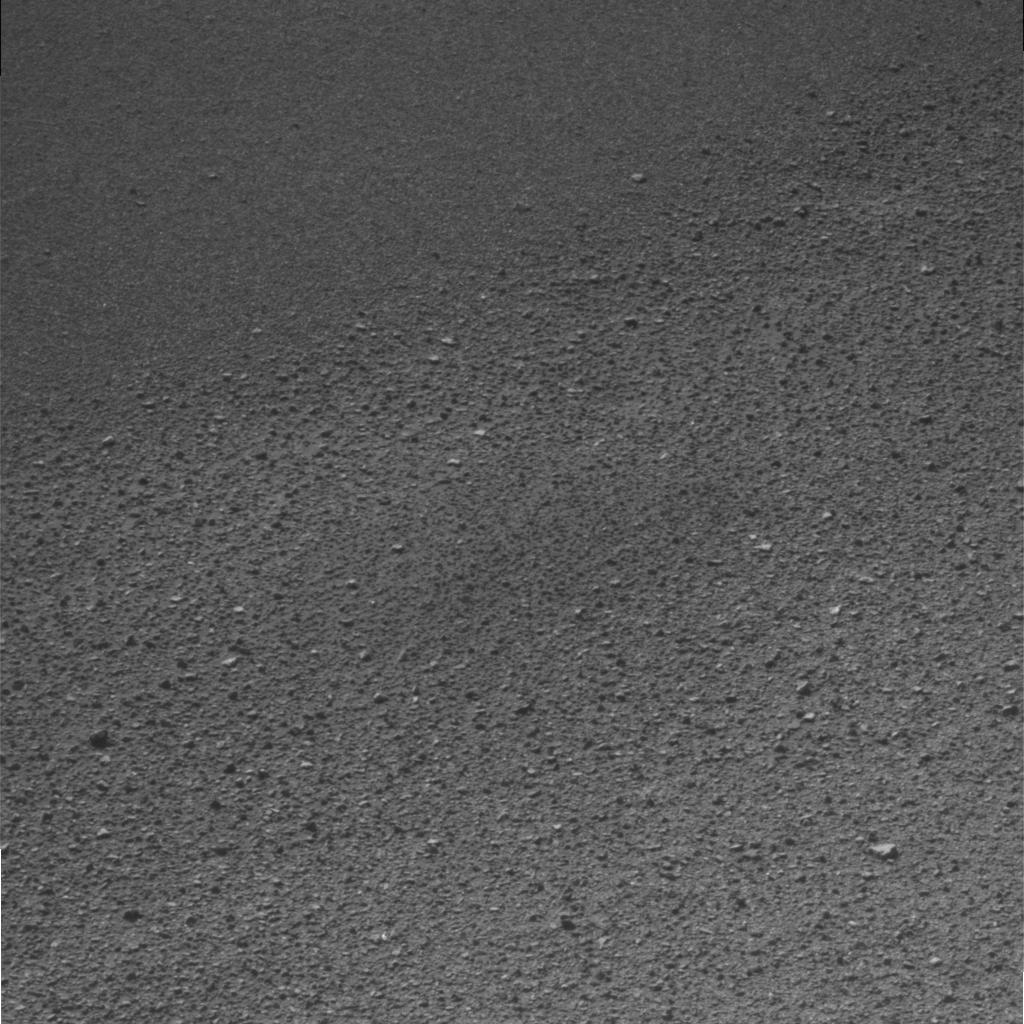
Surface features visible: Clasts, Soil, Nearby Surface